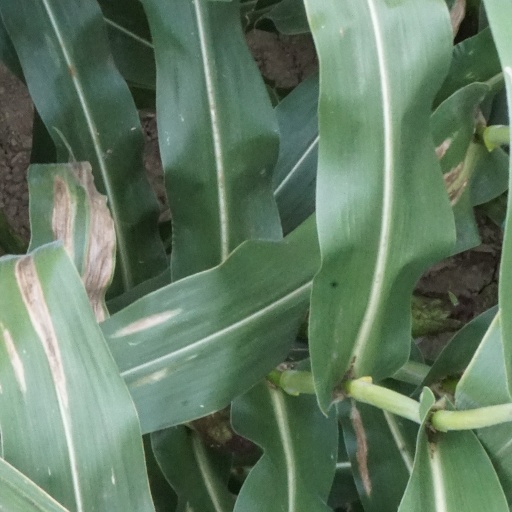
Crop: maize; corn